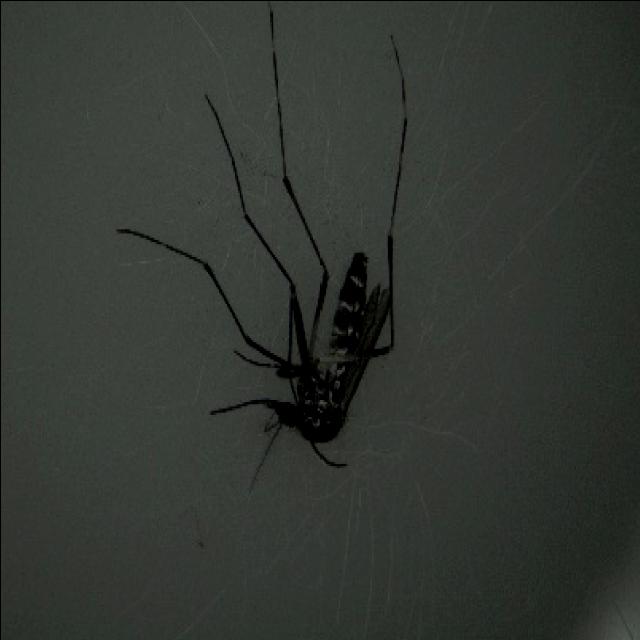
Species: aedes_albopictus